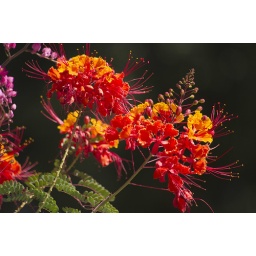
Yellow and orange flowers growing on a bush in our neighborhood